Lincoln catafalque

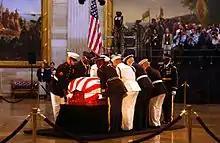
A ceremonial Honor Guard prepares to move the flag-draped casket of former President Ronald Reagan during his state funeral in the Capitol rotunda

Senators and representatives have lain in state on the catafalque elsewhere in the Capitol. An example of this was when the catafalque was used for the six hours that Senator Robert C. Byrd lay in repose on the Senate floor on July 1, 2010. The catafalque has also been used nine times in the Supreme Court building, for the lying in state of former Chief Justice Earl Warren on July 11–12, 1974; former Justice Thurgood Marshall, January 27, 1993; former Chief Justice Warren E. Burger, June 28, 1995; former Justice William J. Brennan Jr., July 28, 1997; Justice Harry A. Blackmun, March 8, 1999, Chief Justice William H. Rehnquist on September 6–7, 2005, Justice Antonin Scalia on February 19, 2016, Justice John Paul Stevens, July 22, 2019, and Justice Ruth Bader Ginsburg on September 23–24, 2020. In addition, it was used in the Department of Commerce building on April 9–10, 1996, for the lying in state of Secretary of Commerce Ronald H. Brown.